Buenos Aires City Legislature

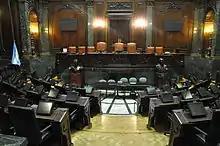
The legislative chamber.

The internecine warfare between those who favored a united Argentina with a strong central government ("Unitarios") and Buenos Aires Province leaders who favored an independent nation of their own ("Federales") dominated local political life in the decades following the Wars of Independence and led to the 1880 Federalization of Buenos Aires. Pursuant to this new policy, in 1882 President Julio Roca signed National Law 1260, which created the presidential prerogative of the appointment of the Mayor of Buenos Aires, as well as a city council by way of compromise towards the put-upon local gentry.